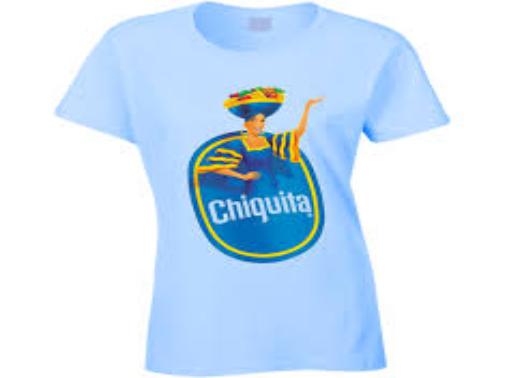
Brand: Chiquita
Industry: Clothes